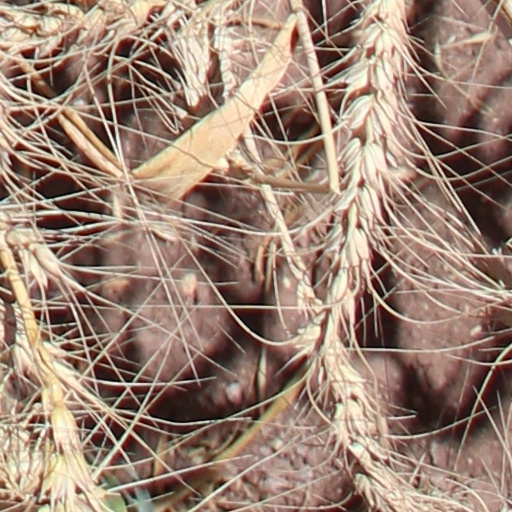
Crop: wheat